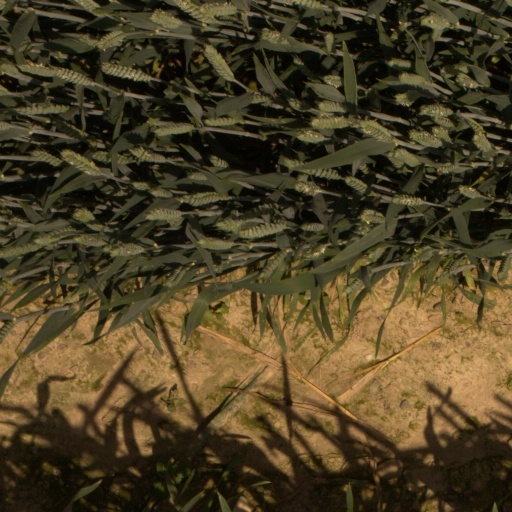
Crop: wheat